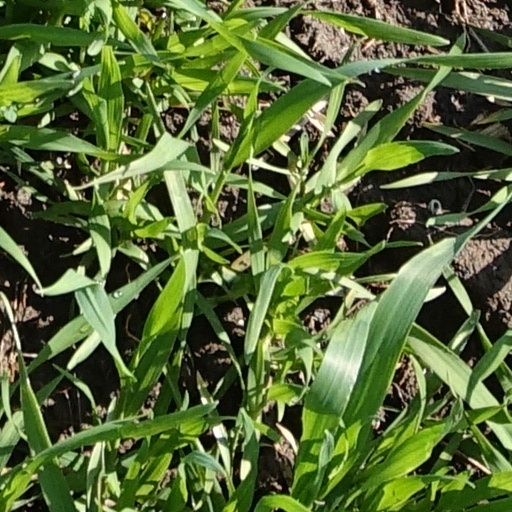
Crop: wheat